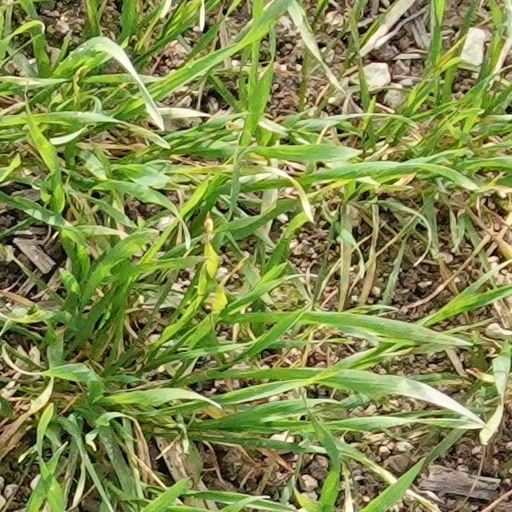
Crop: wheat